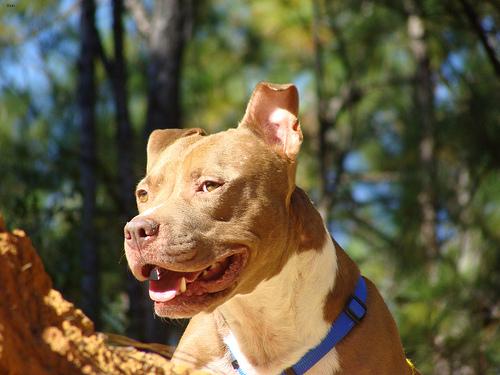
Breed: american pit bull terrier